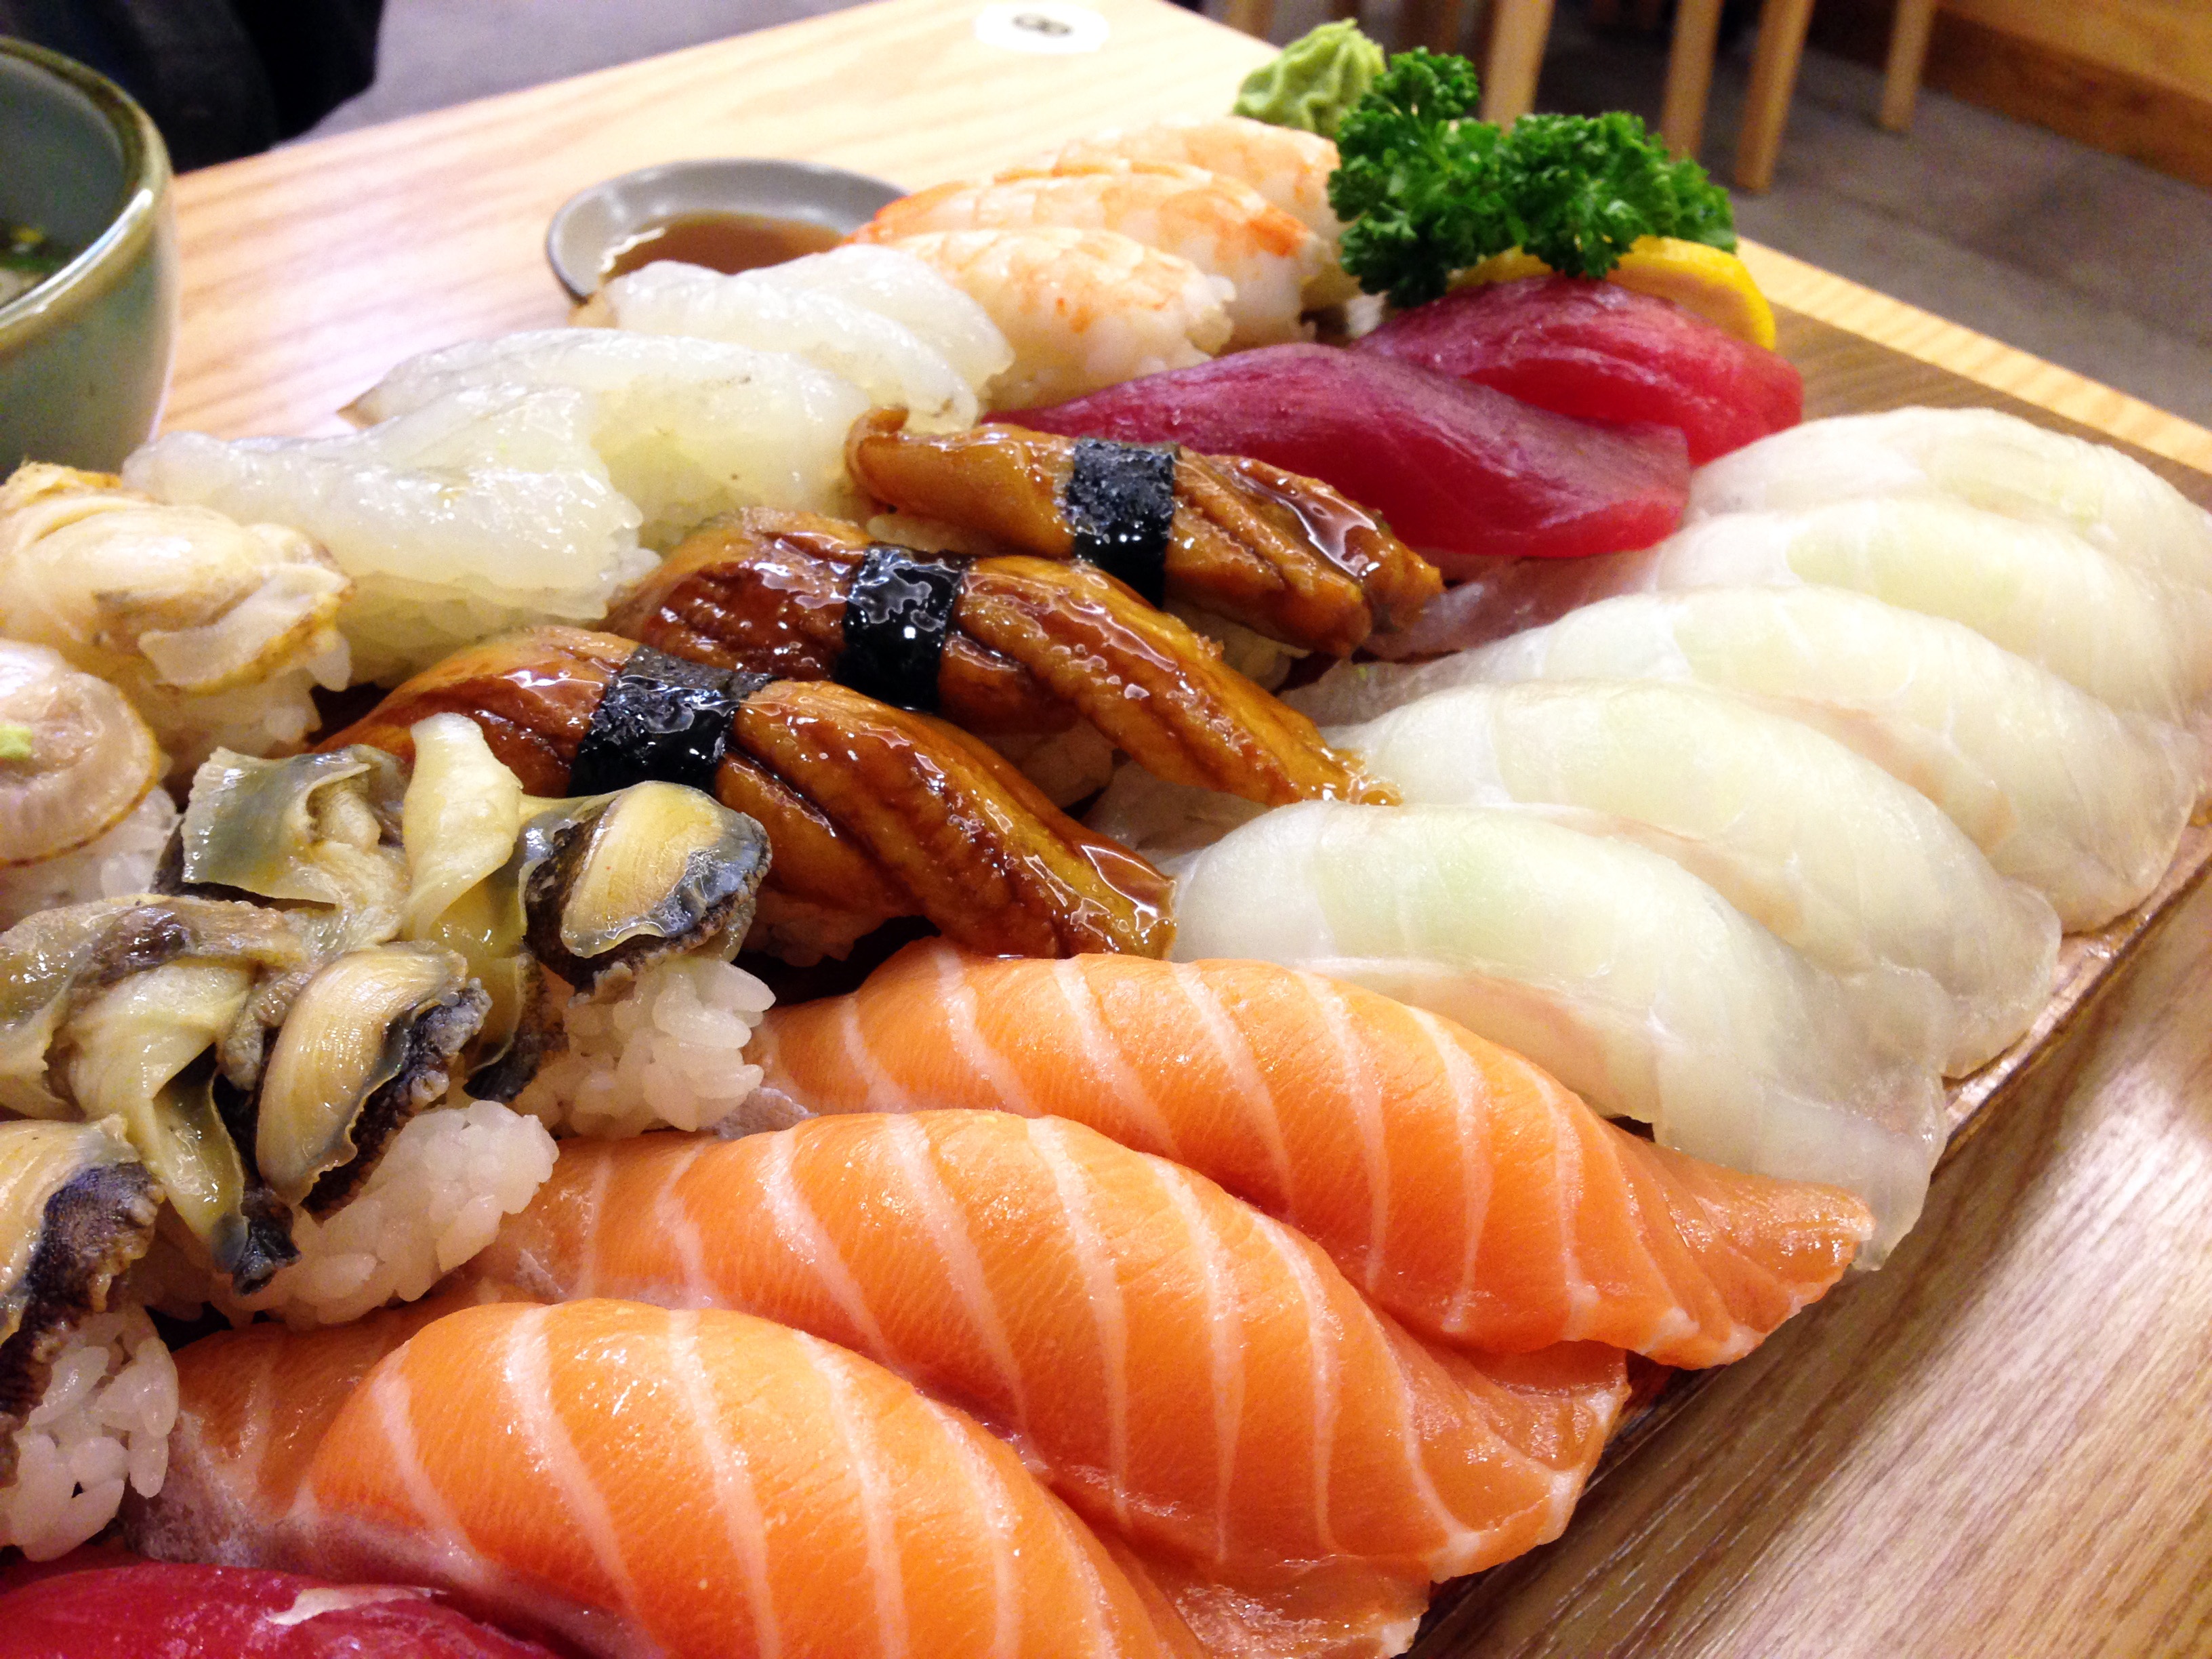
time, dish, food, seafood, fish, cuisine, delicious, clam, asian food, sushi, sashimi, japanese, salmon, eels, tuna, korean food, side dish, chinese food, japanese cuisine, animal source foods, california roll, light air, shanghai food